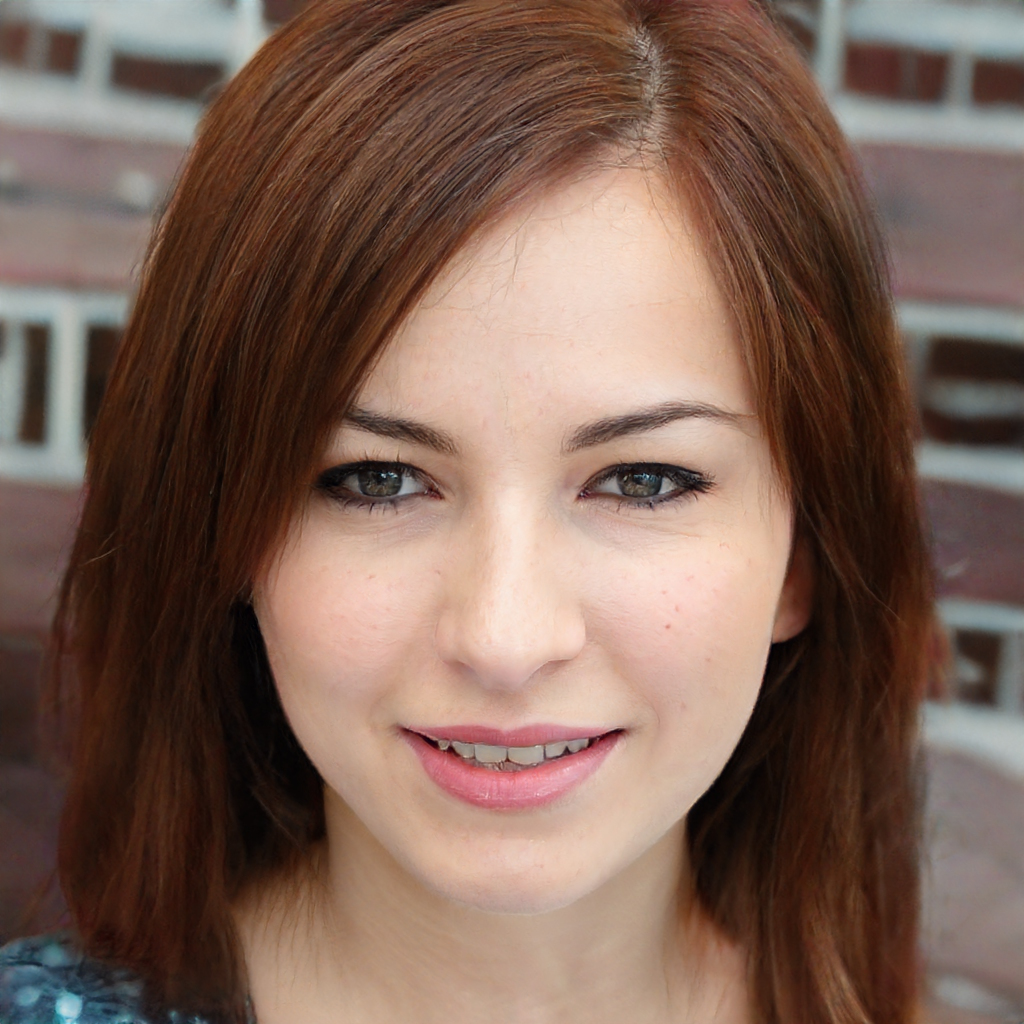
Label: Colored